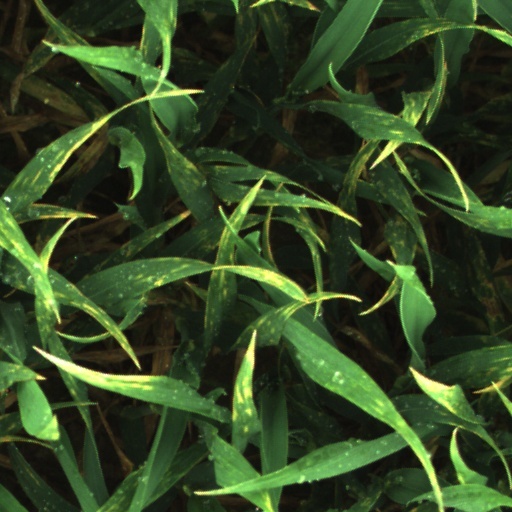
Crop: wheat